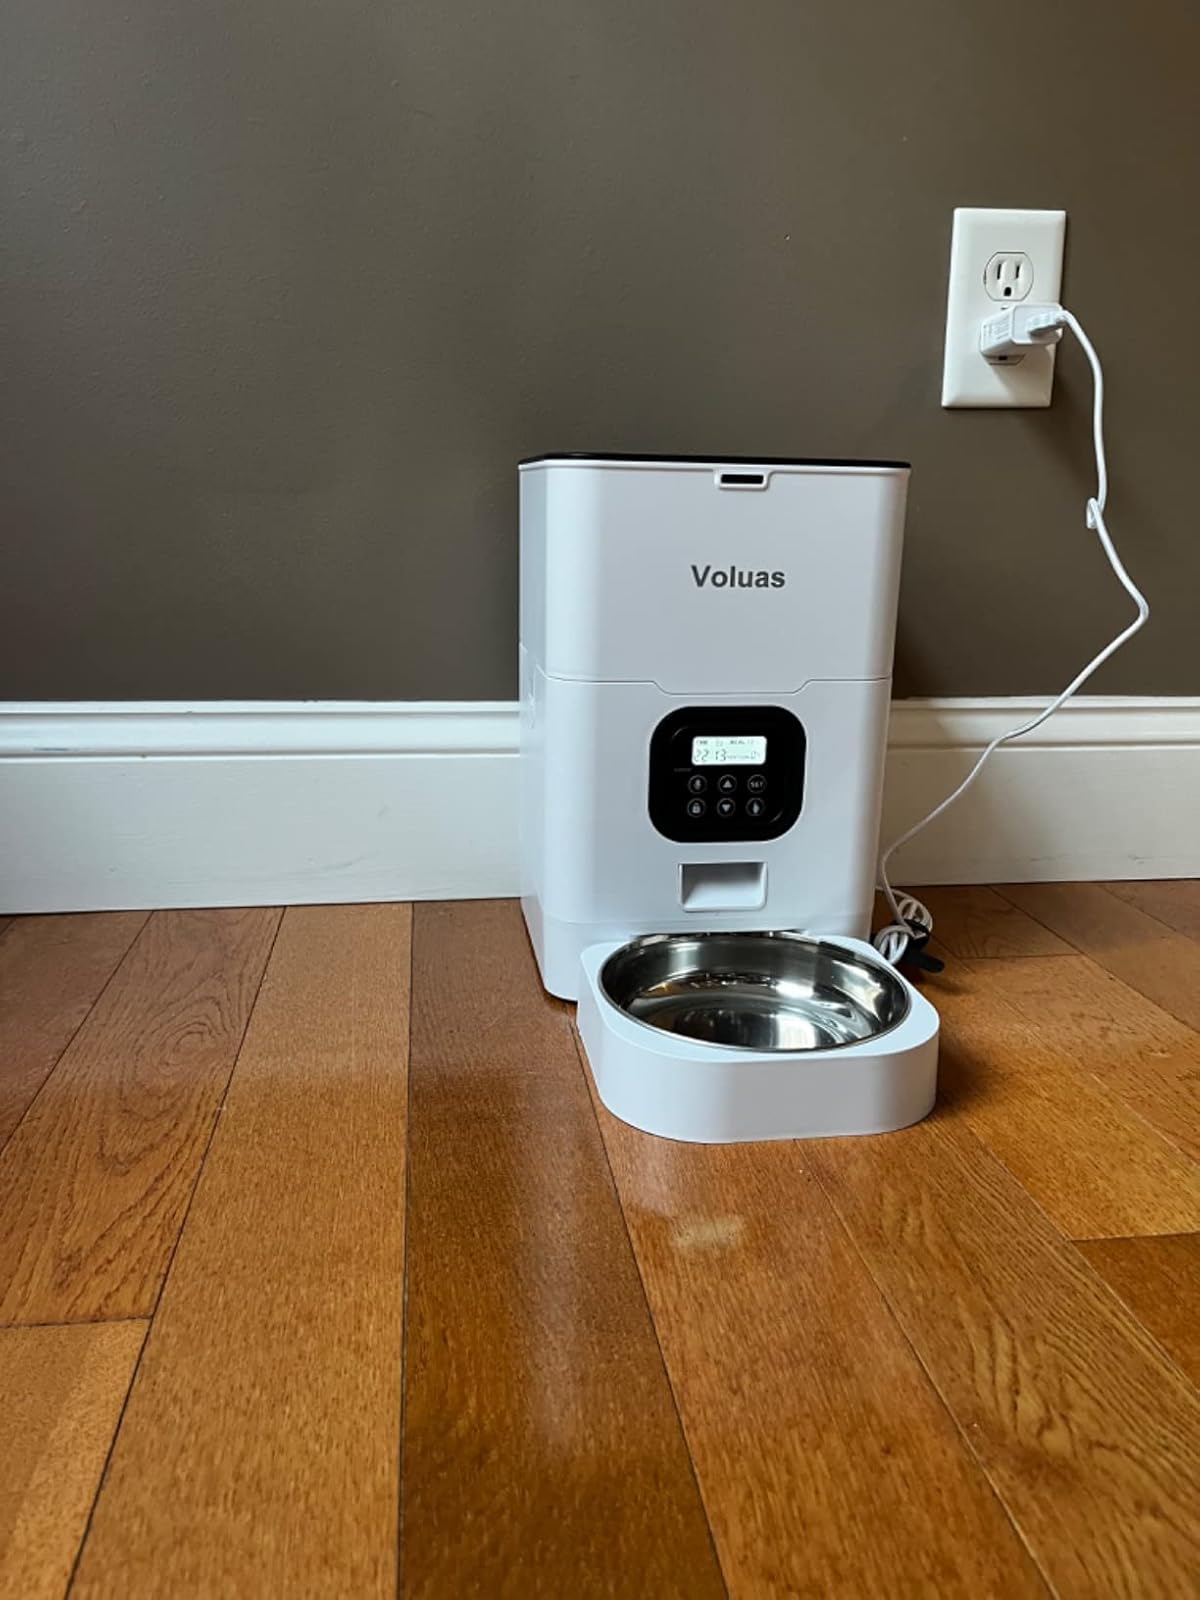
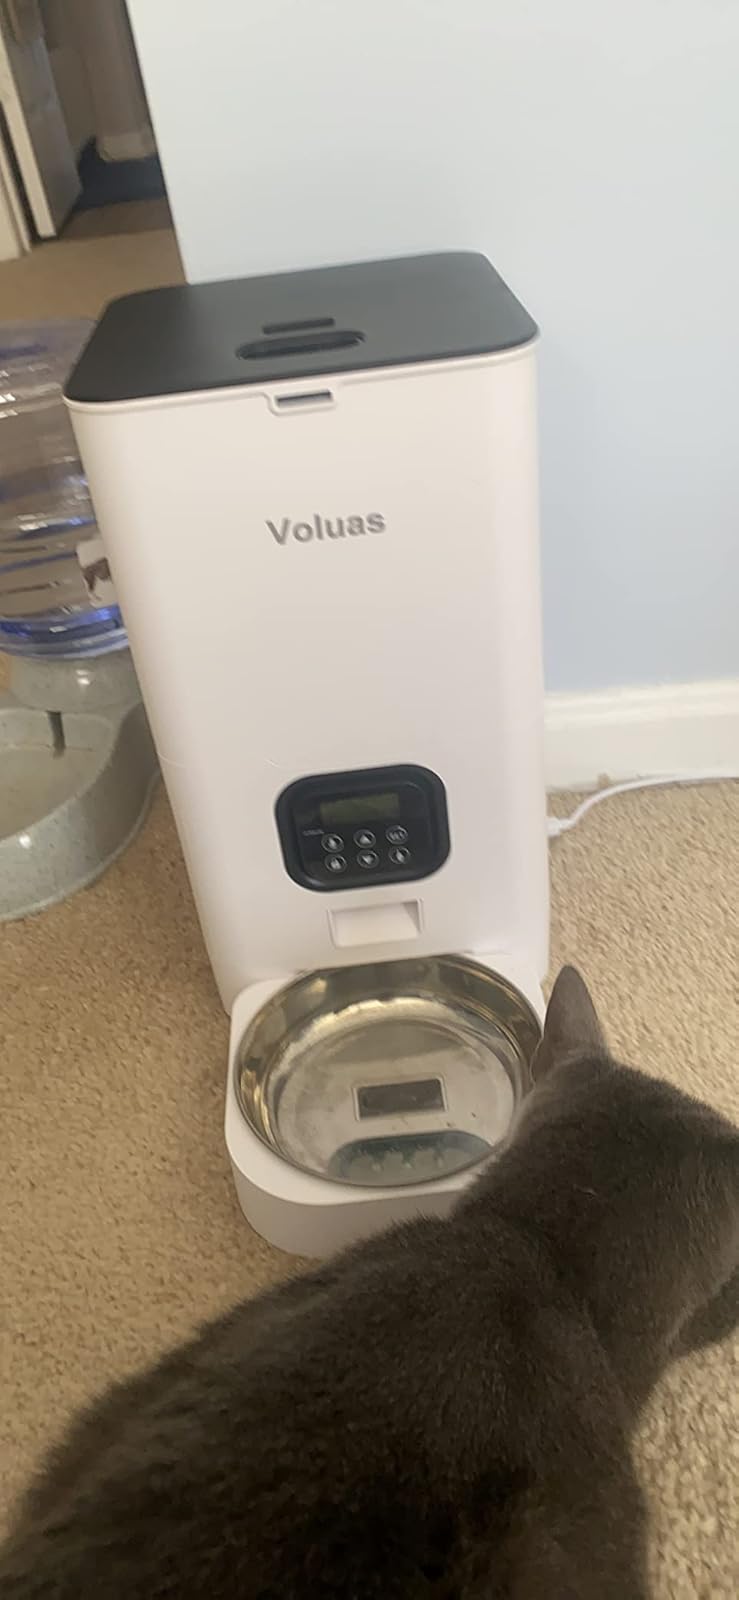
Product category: items_feeder
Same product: yes